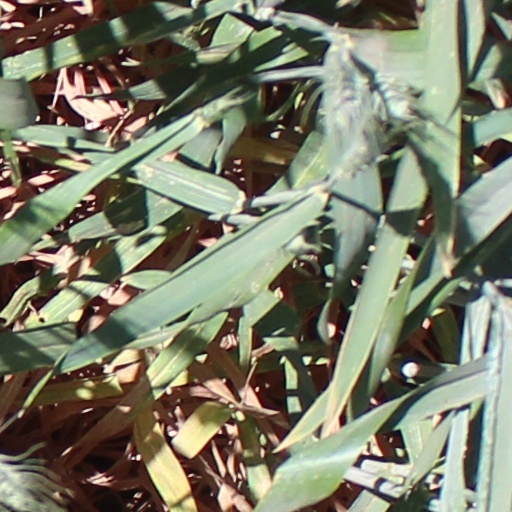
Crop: wheat